Julius Bomholt

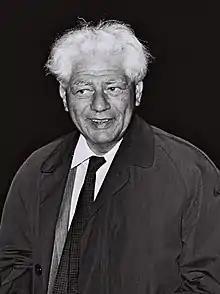
Julius Bomholt, 1966

Julius Bomholt (11 June 1896 – 2 January 1969) was a Danish politician representing the Social Democrats.